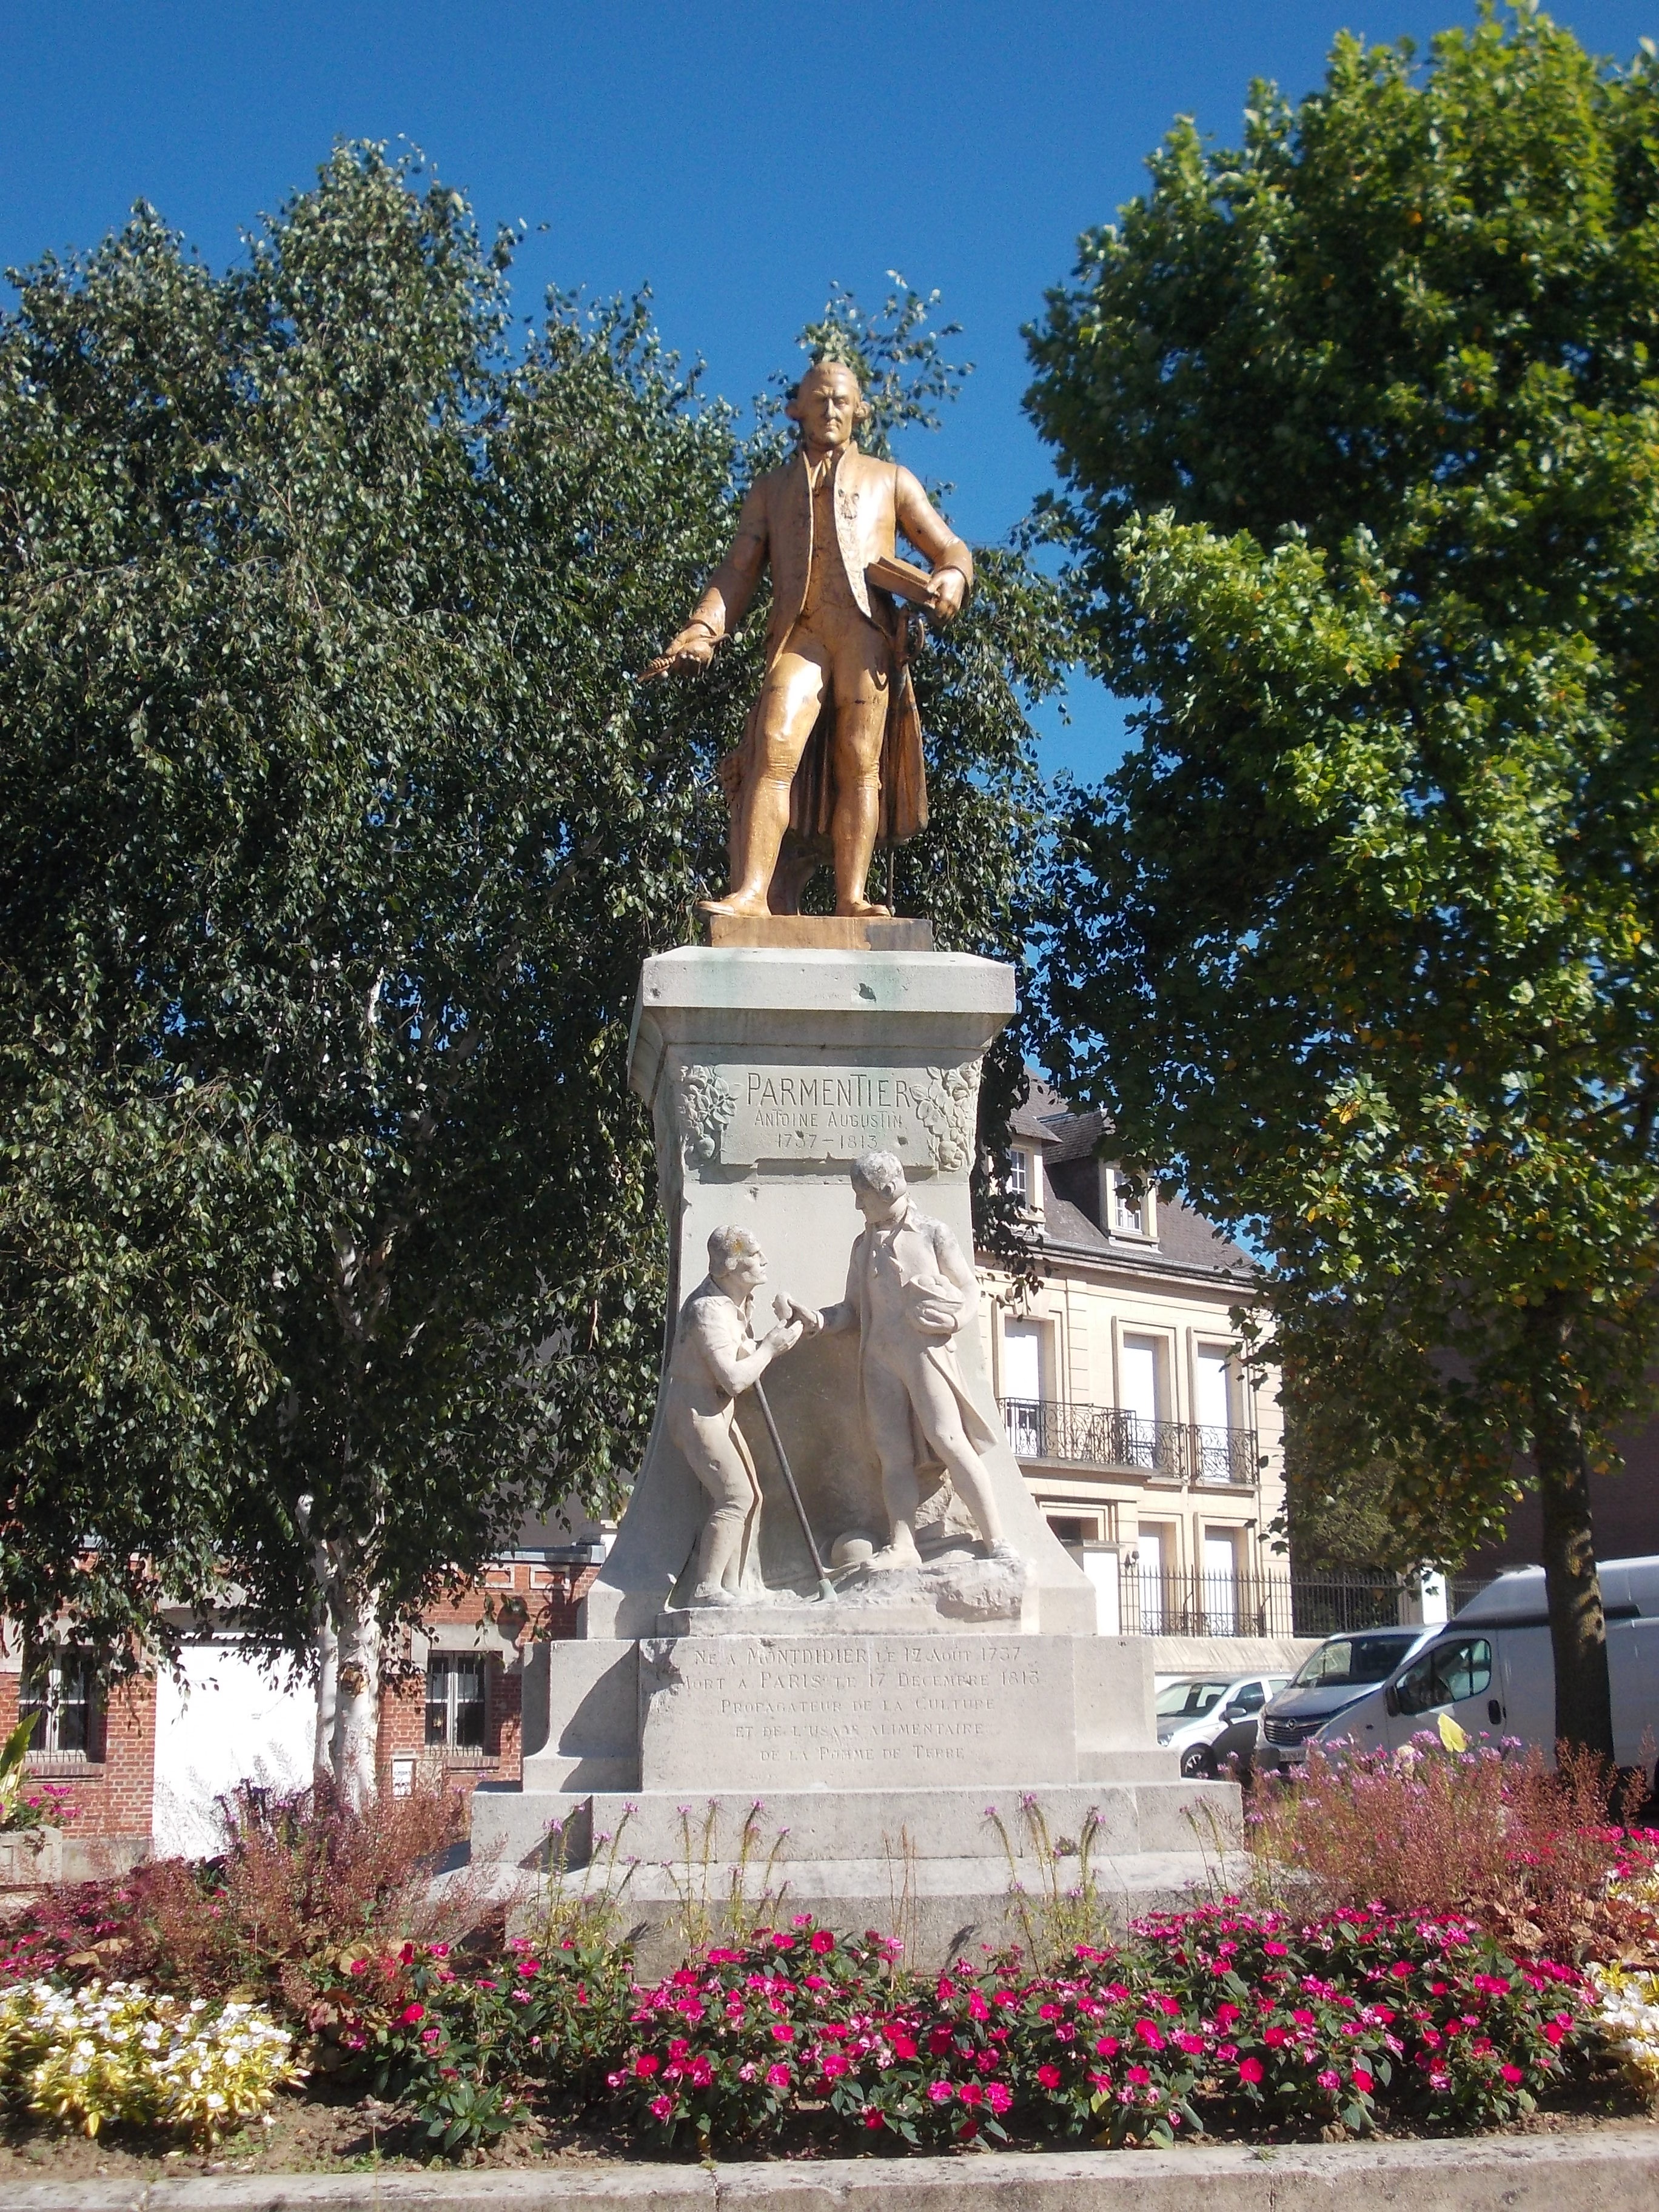
monument, vacation, france, statue, vegetable, park, landmark, tourism, potato, sculpture, memorial, art, heritage, water feature, apothecary, sum, tuber, agronomist, nutritionist, parmentier, antoine augustin parmentier, montdidier, shepherd's pie